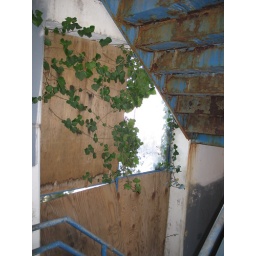
There IS glass in that window